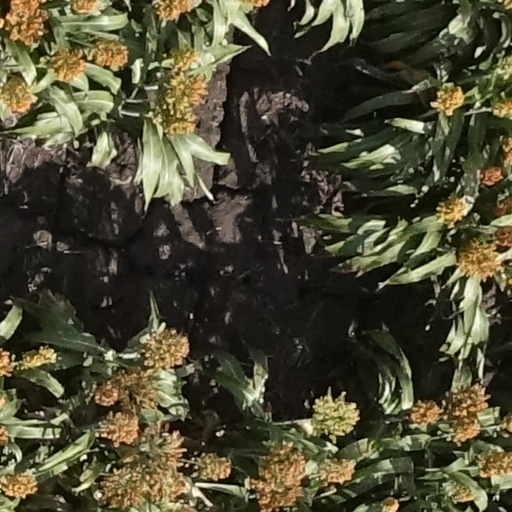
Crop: sorghum